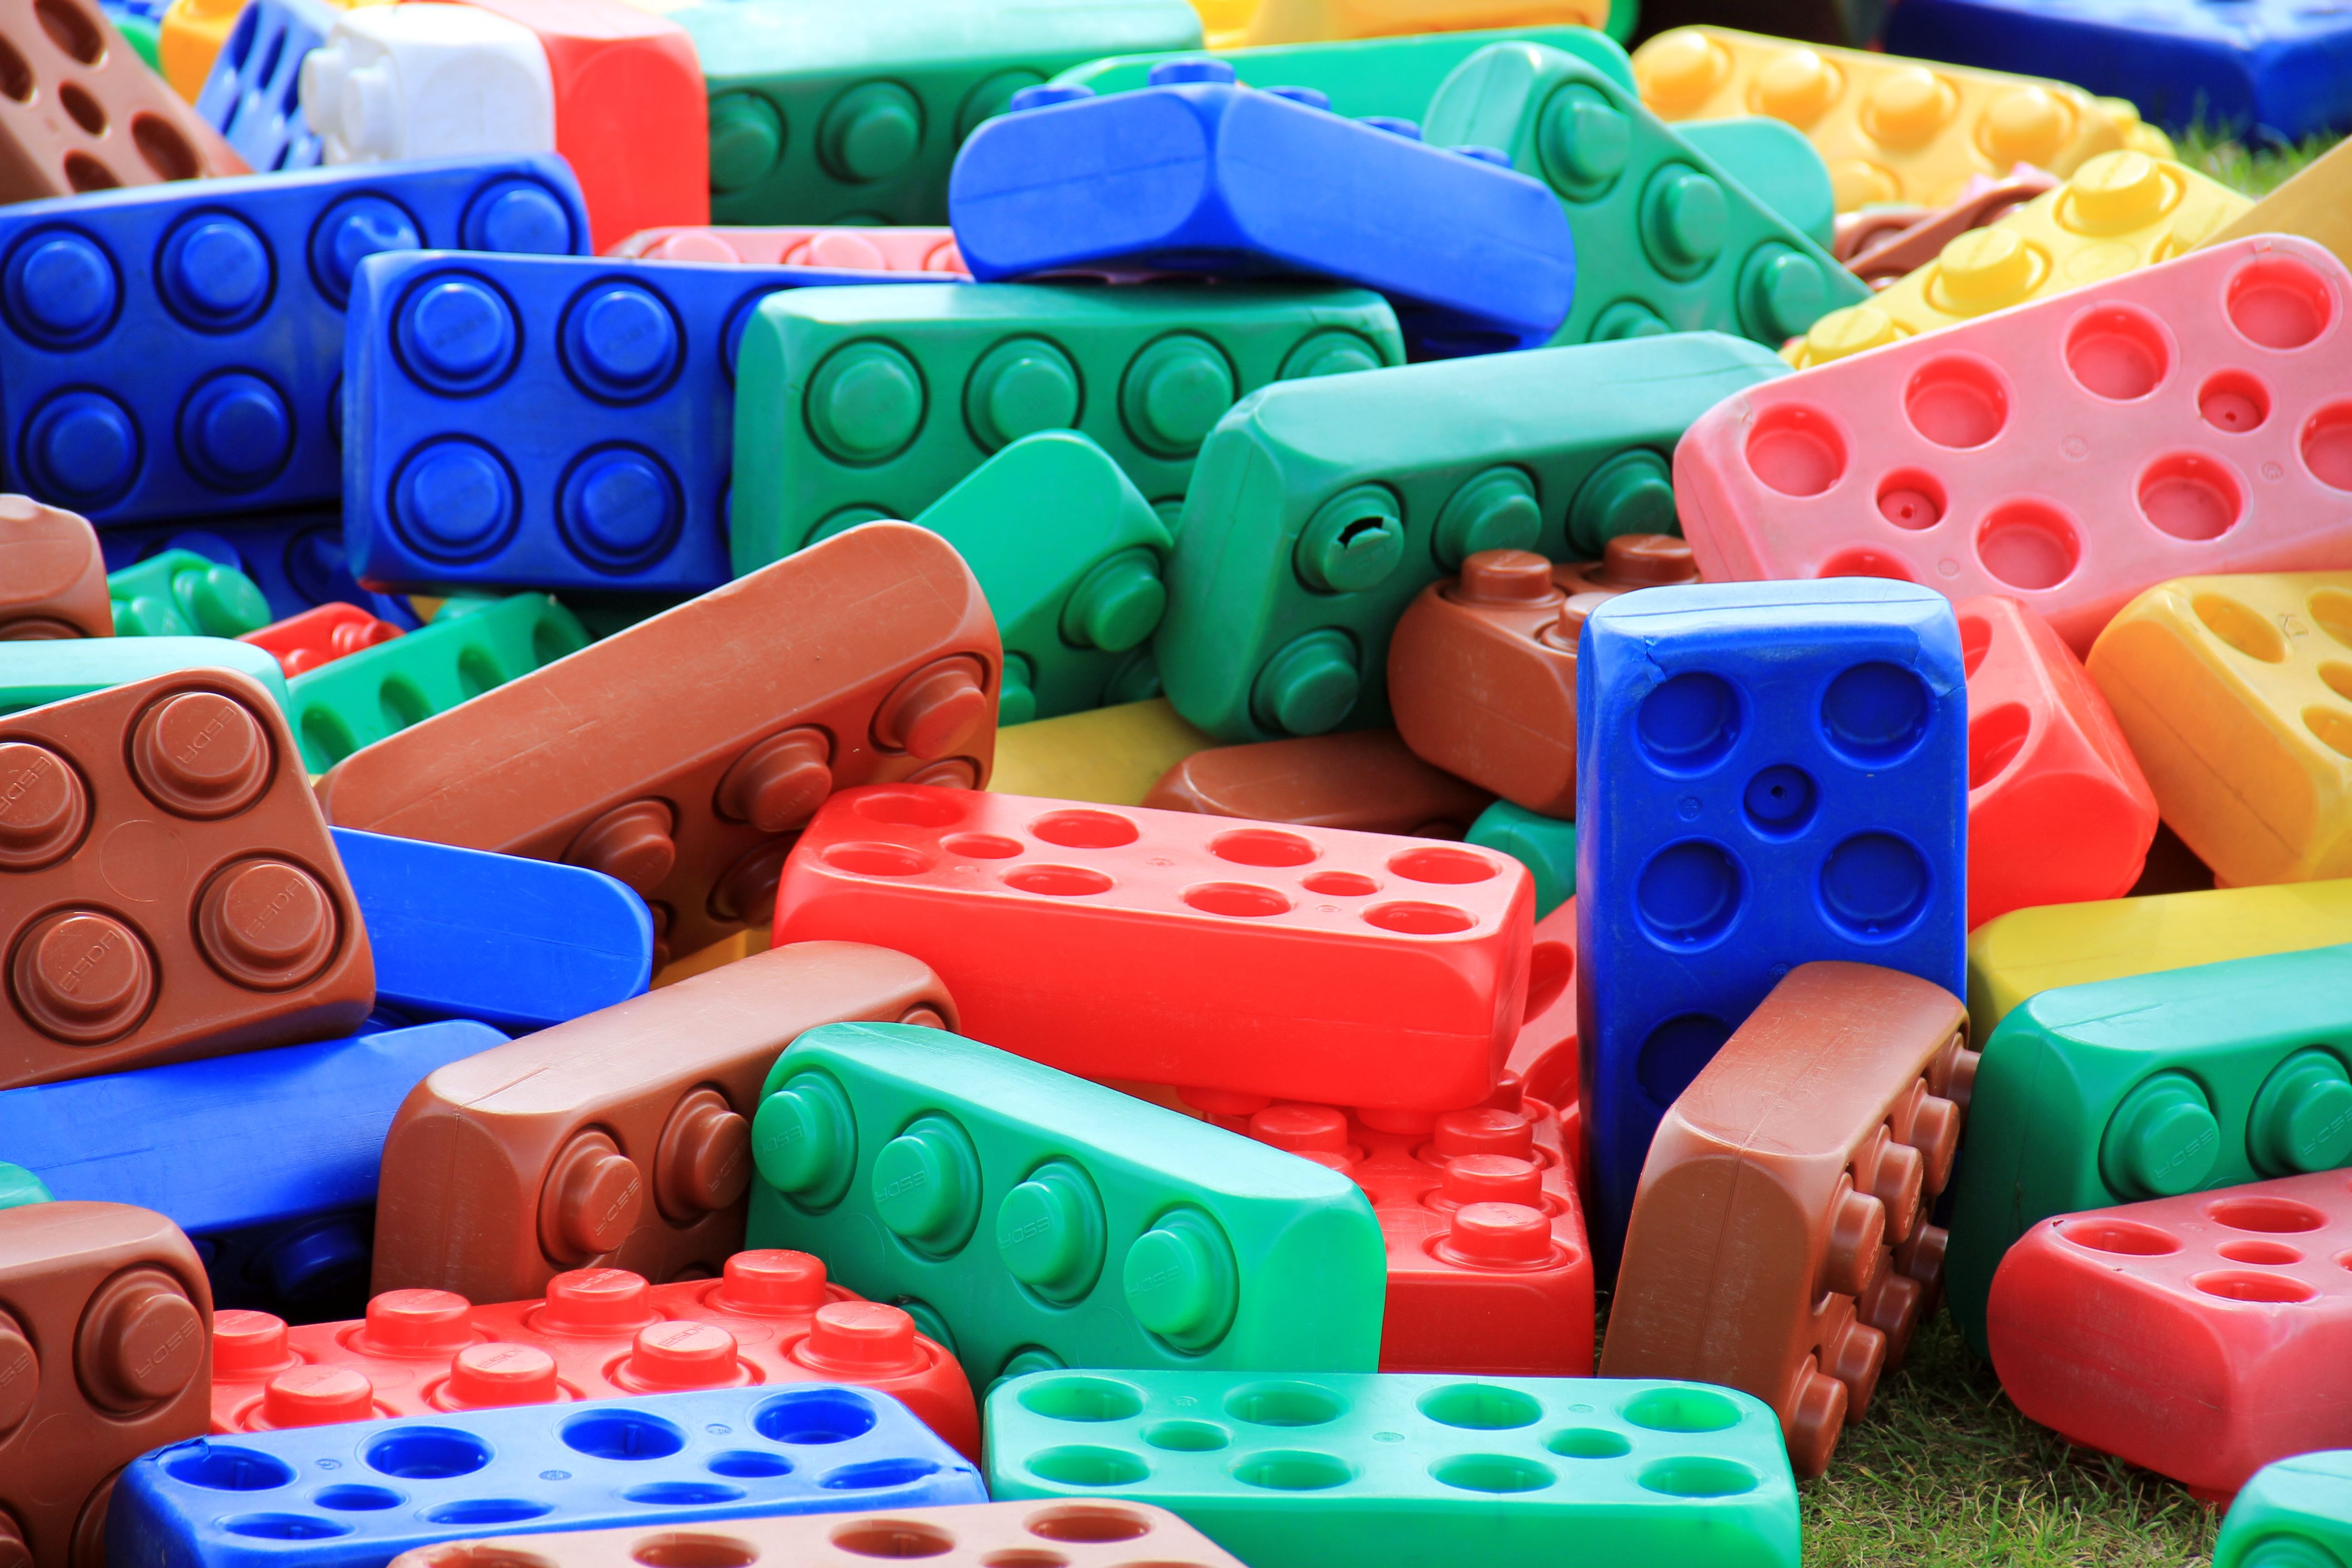
play, plastic, colorful, leisure, toy, product, stones, art, fun, toys, building blocks, toy block